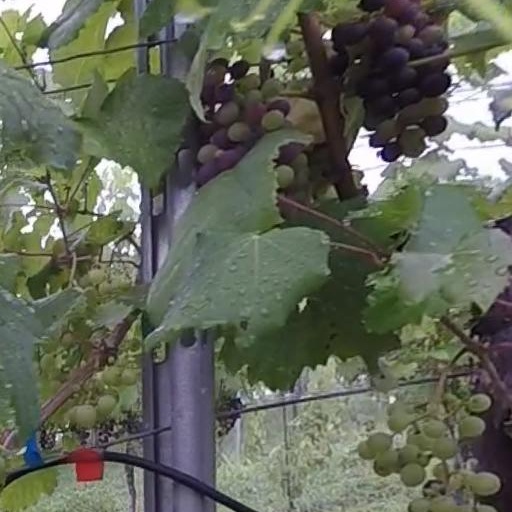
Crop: grape